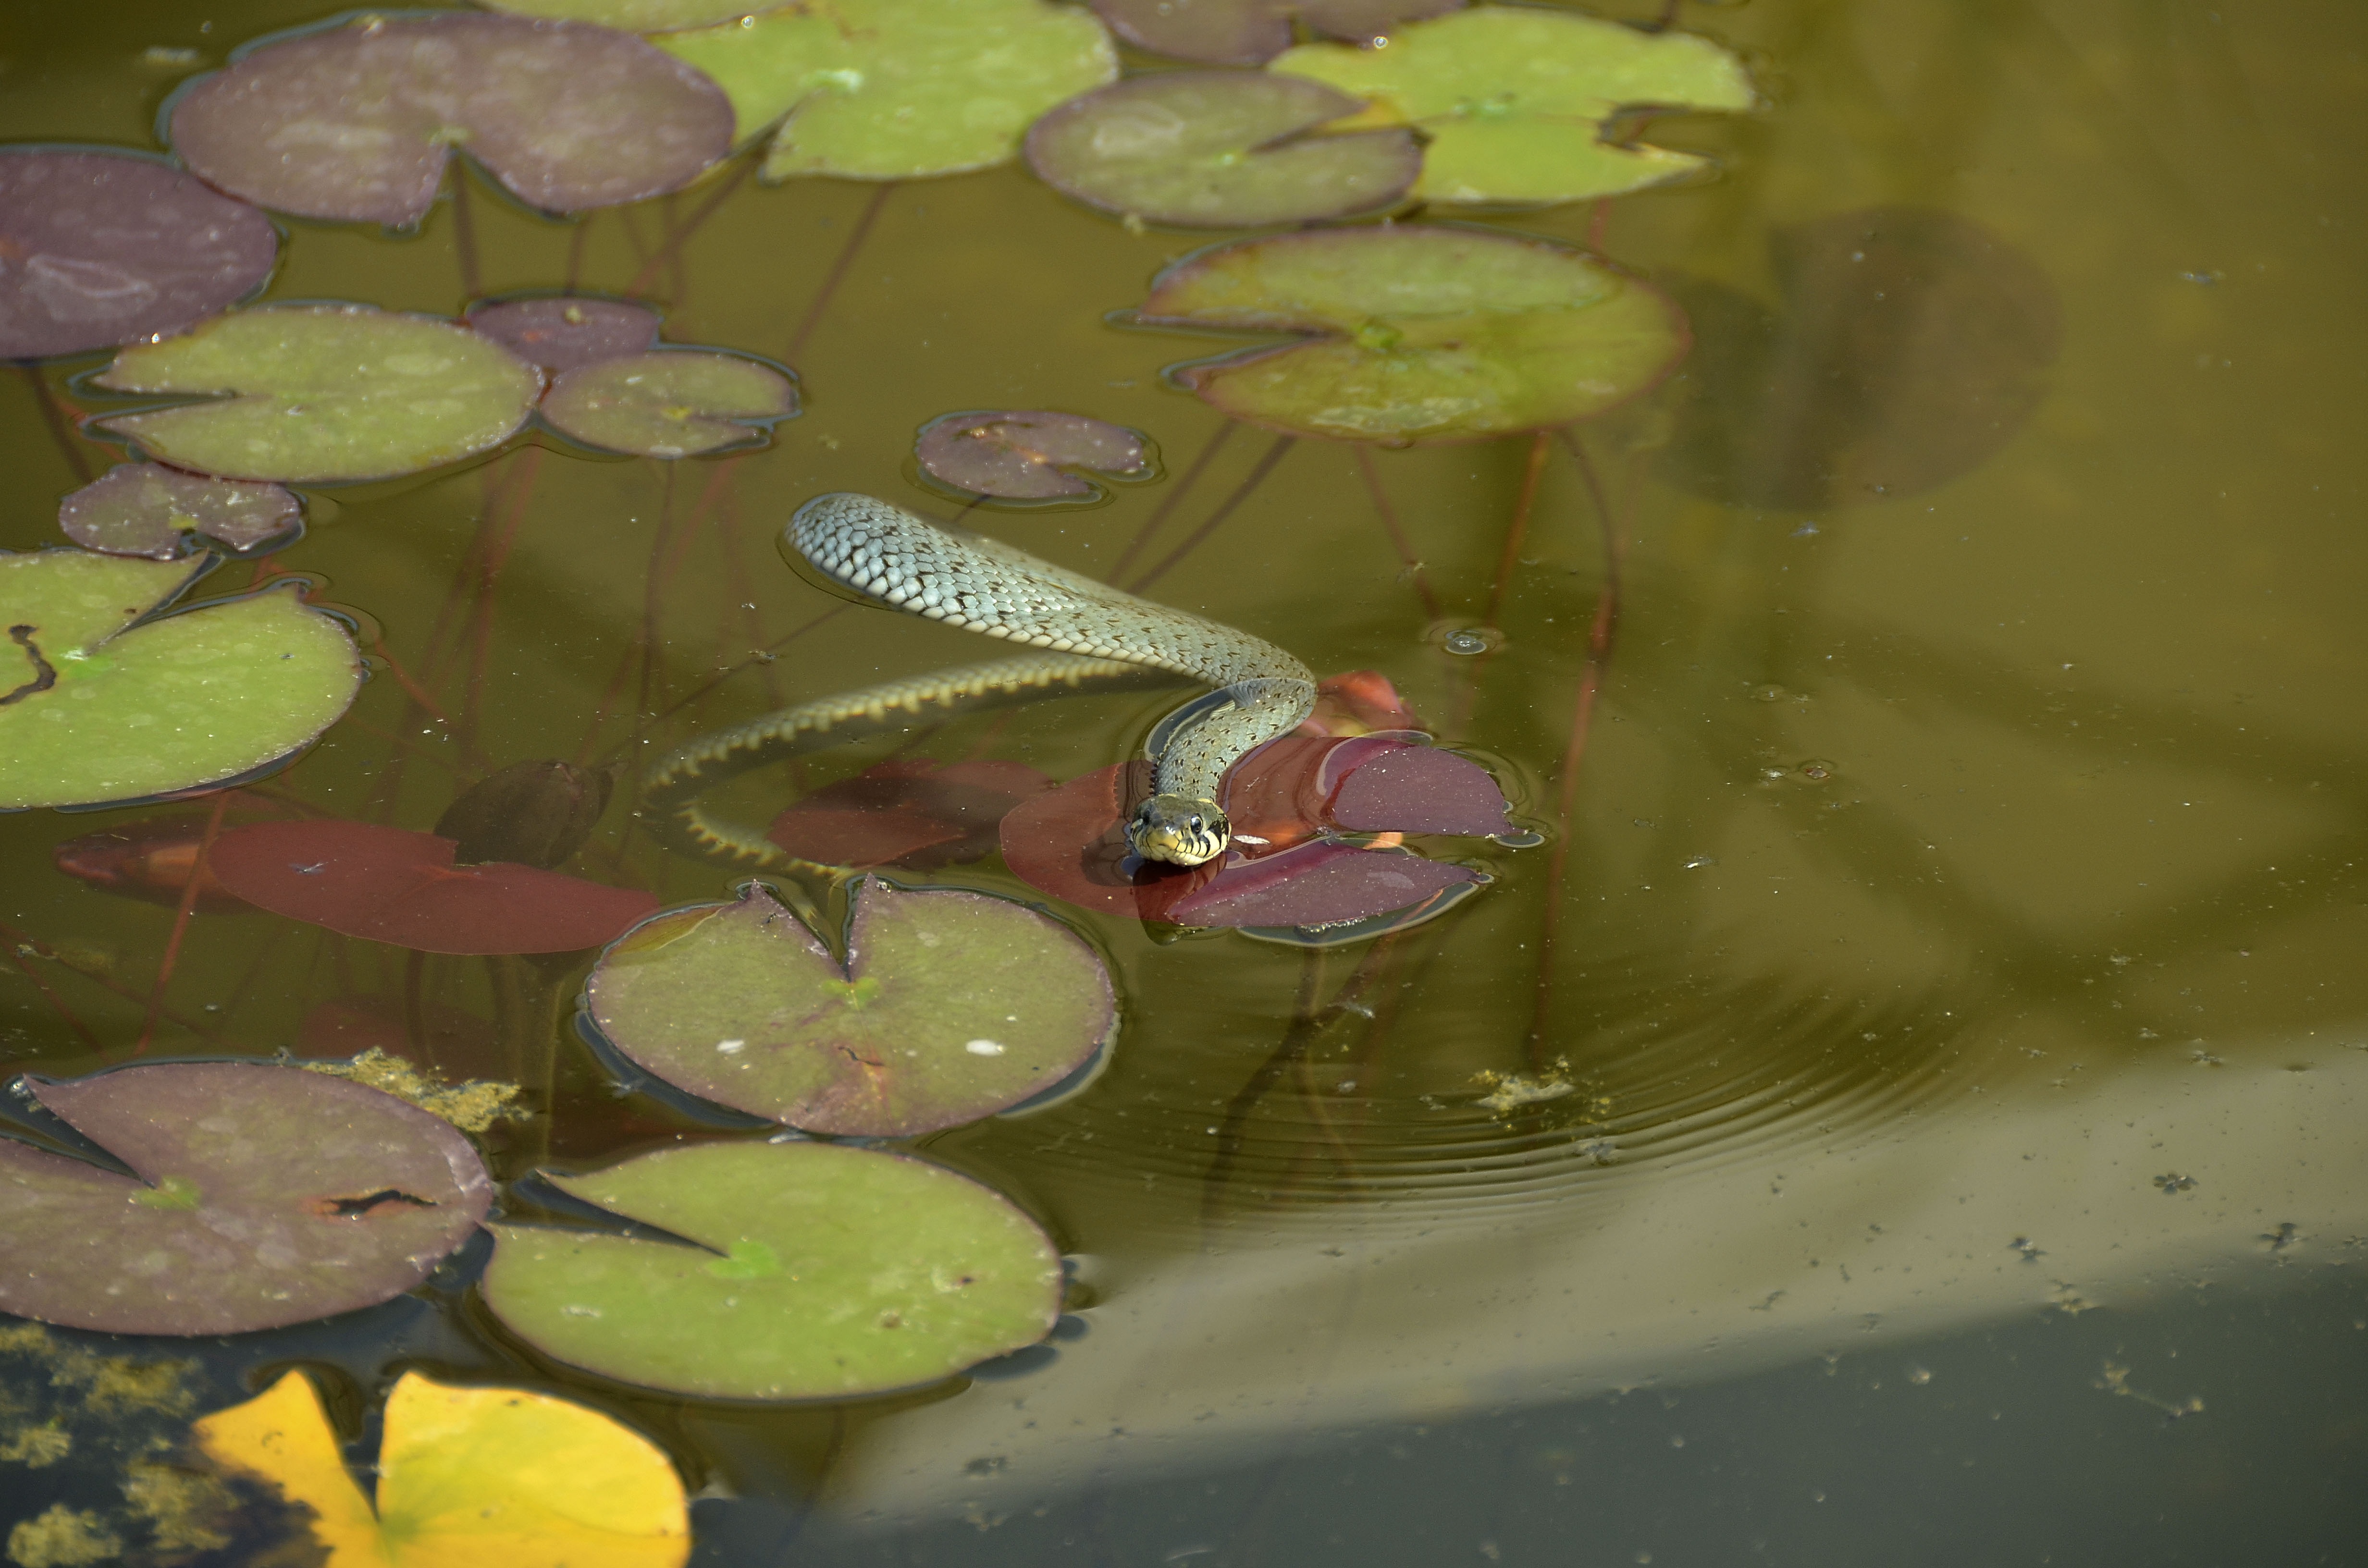
water, leaf, flower, pond, green, biology, botany, frog, reptile, amphibian, scale, fauna, snake, vertebrate, natter, species, animal world, protected, garden pond, snakehead, grass snake, water snake, non hazardous, natrix natrix